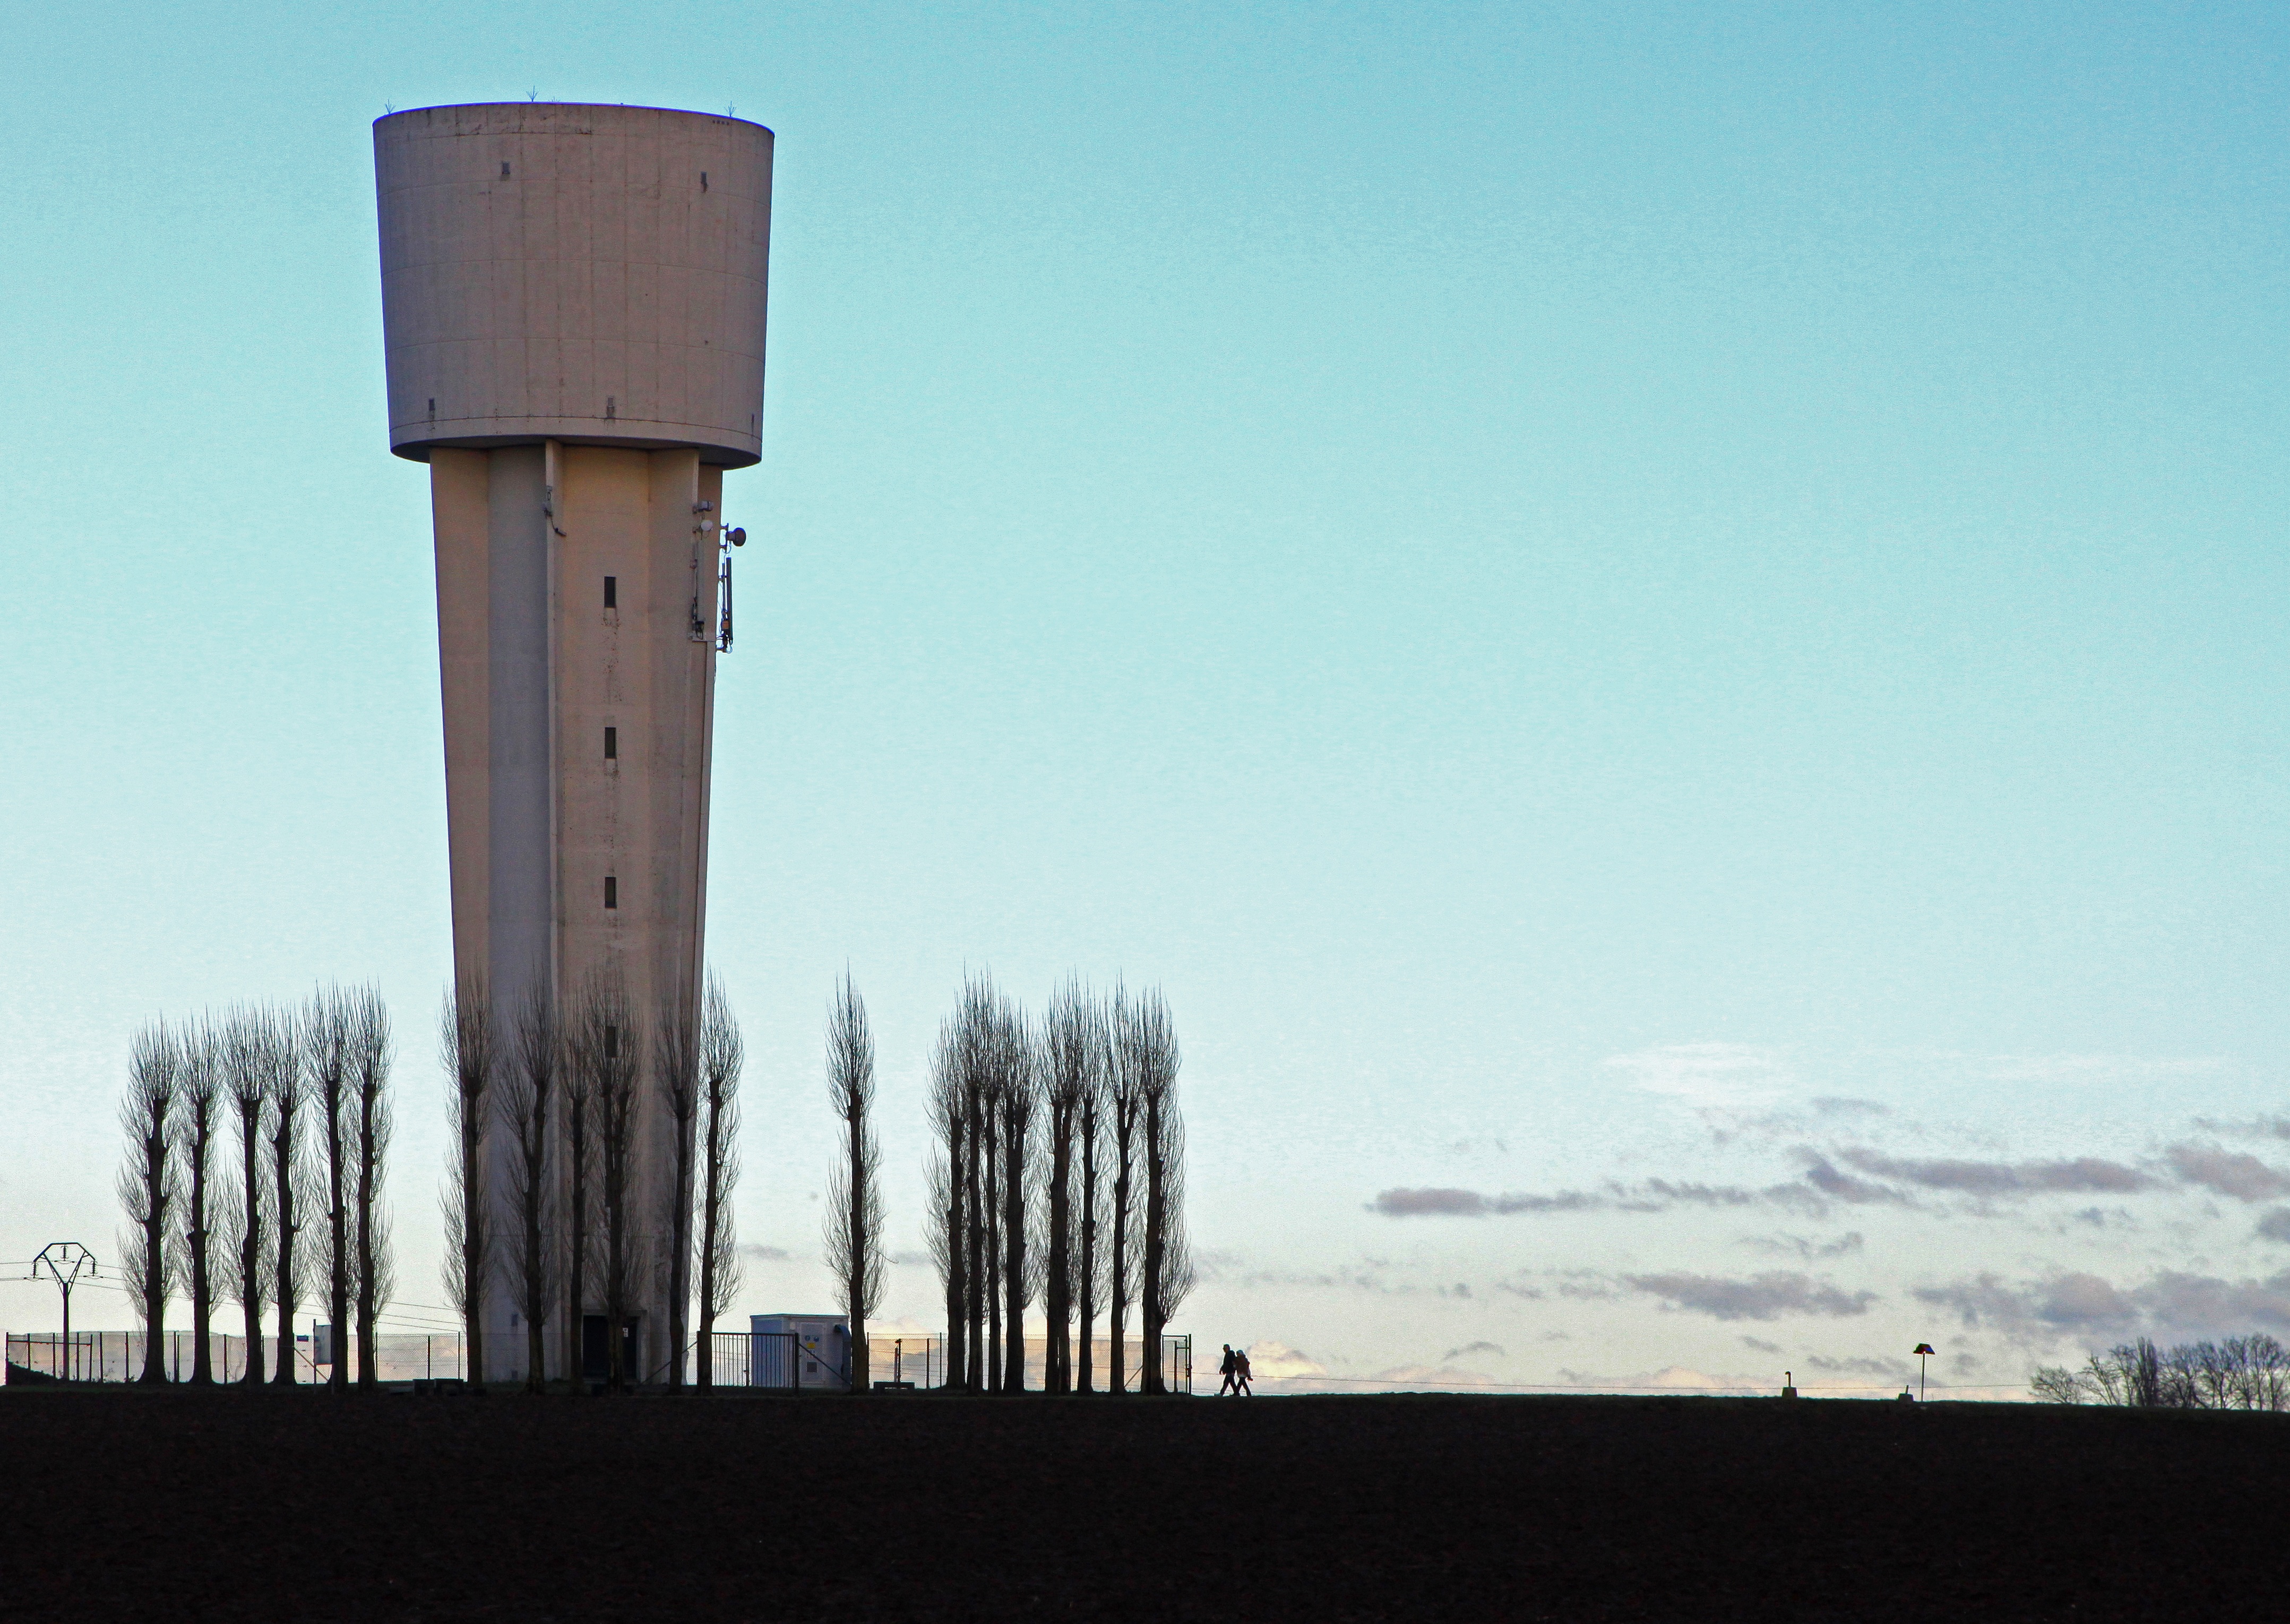
horizon, solitude, evening, tower, water tower, atmosphere of earth, outdoor structure